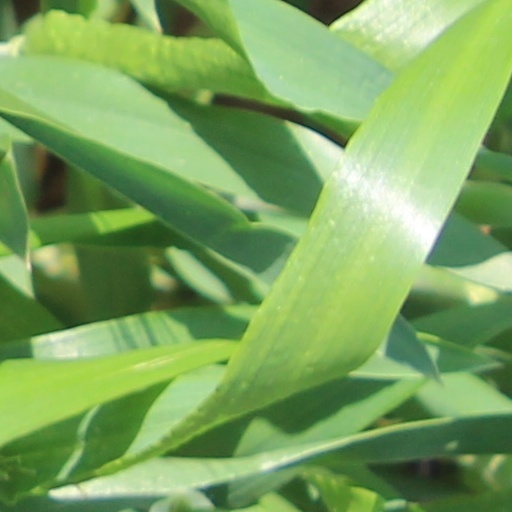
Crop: wheat